FC Bihor Oradea (1958)

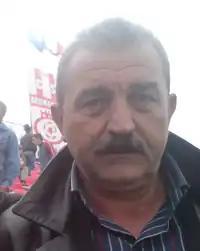
Ionuț Popa managed FC Bihor during 2002-2003 season, and in the first part of the 2003-2004 season.

In the 2000–01 Divizia B season, the club was taken over by Marius Vizer, who started a project to bring in three years FC Bihor in the elite football. In his first season with Vizer as owner, FC Bihor finished 4th after a great second part of the championship succeeded by the players and their coach Ioan Andone. In 2001–02 Divizia B team reached the last podium position after UTA Arad and FC Baia Mare, then in the 2002–03 season FC Bihor has made a step forward, being in the second position after Unirea Alba Iulia.